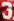
Number: 3